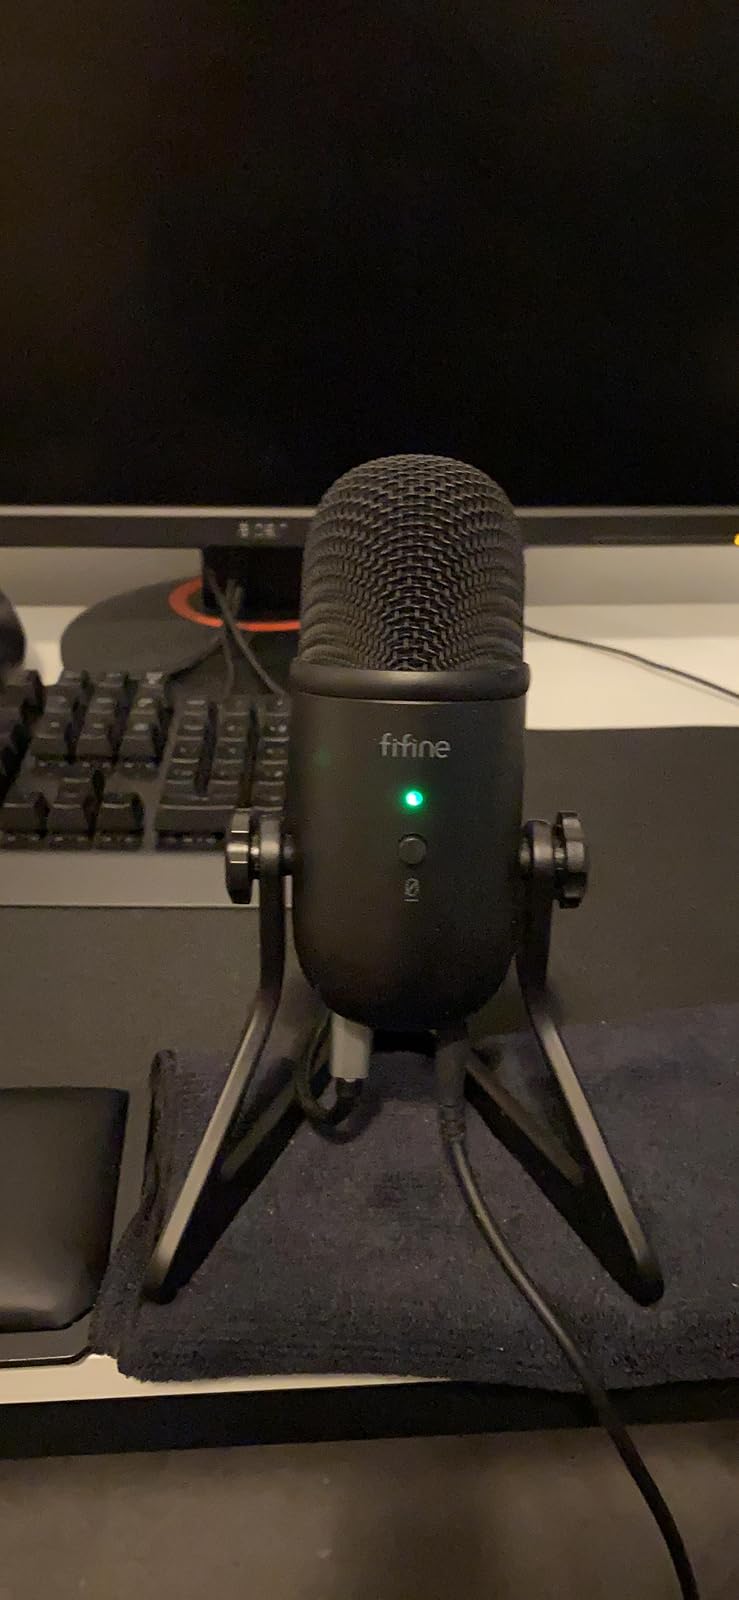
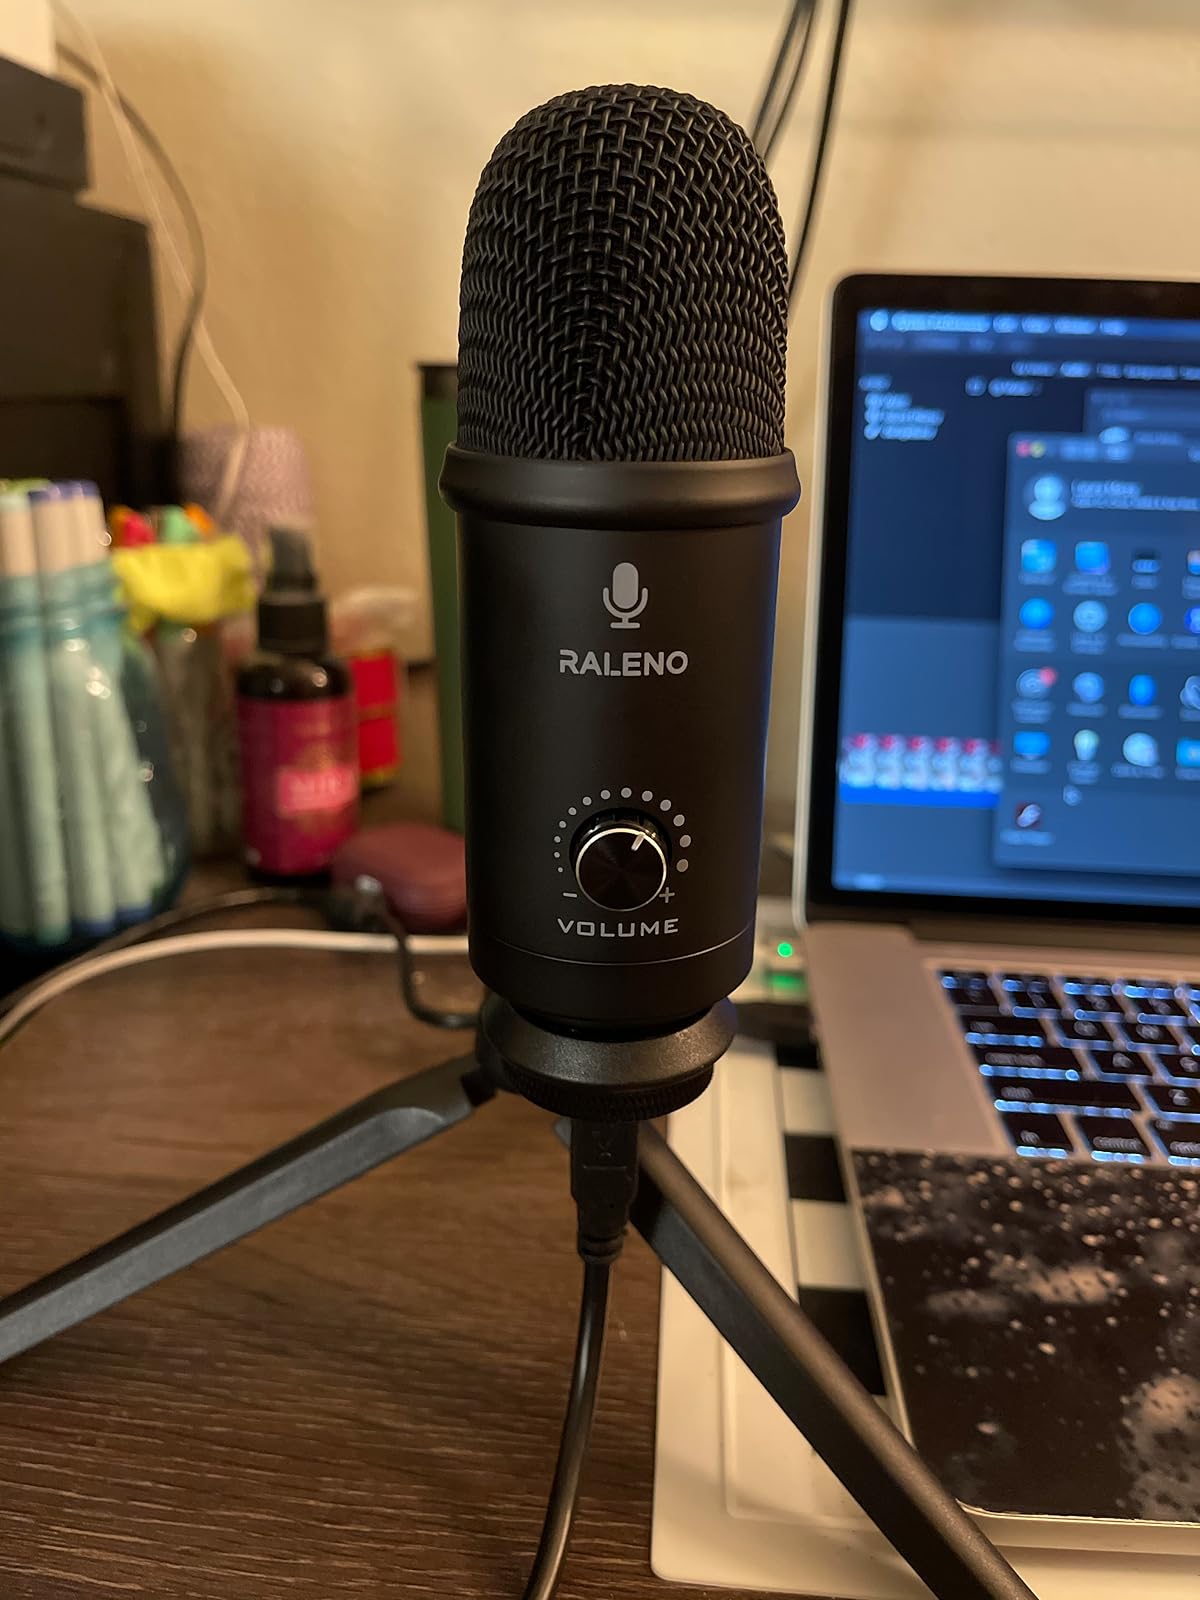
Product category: microphone
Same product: no